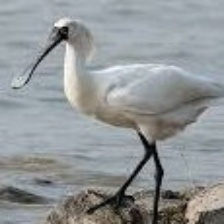
Species: BLACK FACED SPOONBILL
Scientific name: PLATALEA MINOR
ImageNet parent category: spoonbill